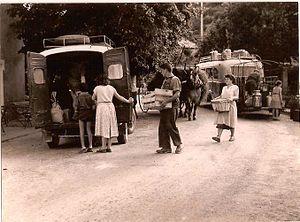
photographie en noir et blanc d'une scène de rue aux Bégües (commune de Sainte Colombe - 05)
Sainte-Colombe est une commune française située dans le département des Hautes-Alpes en région Provence-Alpes-Côte d'Azur, à six kilomètres d'Orpierre et à huit kilomètres de Laborel. La route des Princes d'Orange, d'Orange à Orpierre, traverse la commune aux Béguës et aux Catoyes. La commune fait partie du parc naturel régional des Baronnies provençales créé en 2015.